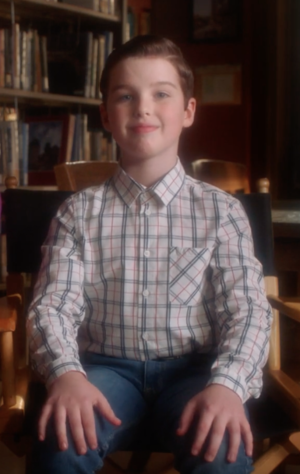
Big Little Lies, ou Petits secrets, grands mensonges au Québec, est une série télévisée américaine en quatorze épisodes de 45 à 56 minutes, créée par David E. Kelley et diffusée entre le 19 février 2017 et le 21 juillet 2019 sur HBO et au Canada sur HBO Canada.
Iain Armitage est un acteur américain né le 15 juillet 2008 à Arlington en Virginie.